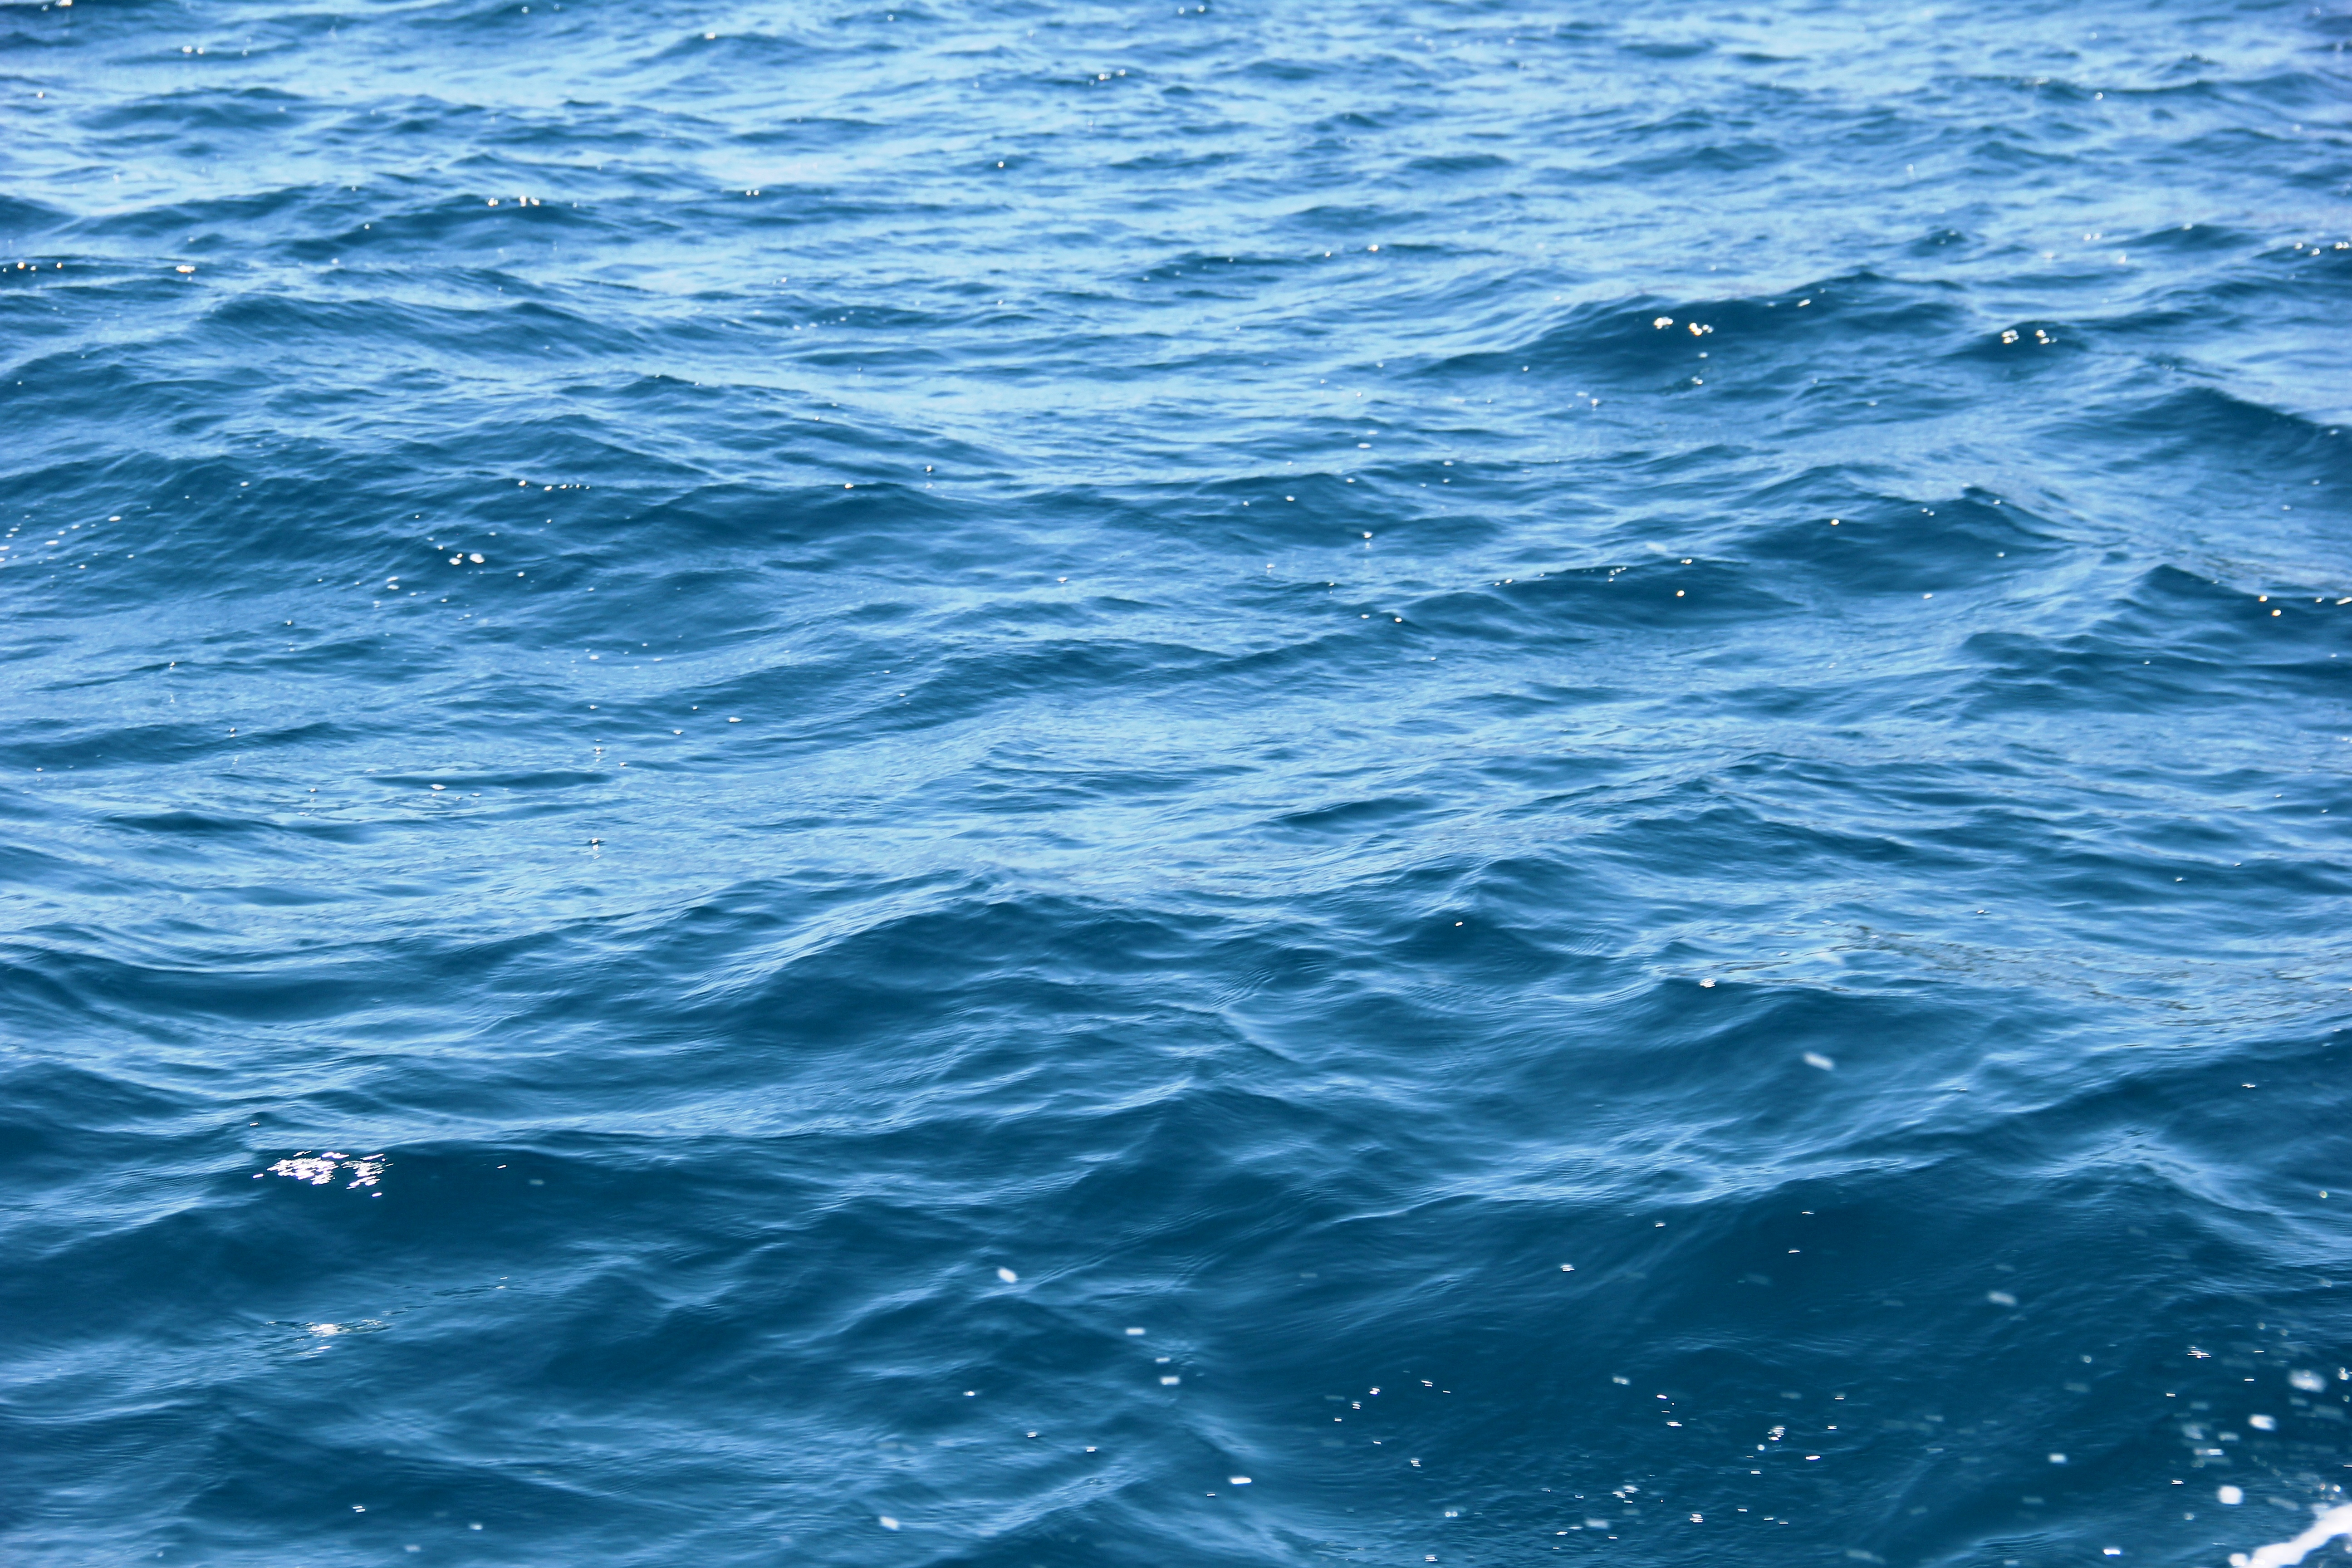
user: text: Trong ảnh có bao nhiêu con thuyền?
assistant: text: Không có.

user: text: Ảnh này chụp cảnh tượng gì?
assistant: text: Mặt biển/đại dương.

user: text: Có lễ hội hay sự kiện văn hóa nào đang diễn ra trên mặt nước trong ảnh không?
assistant: text: Không có.

user: text: Ánh sáng và mặt nước trong ảnh tương tác với nhau như thế nào để tạo ra các điểm sáng?
assistant: text: Ánh sáng mặt trời chiếu vào bề mặt gợn sóng của nước, phản chiếu lại tạo thành các đốm sáng lấp lánh.